Diana Veteranorum

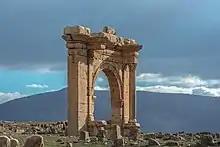
"Arc Diana Veteranorum".

Diana Veteranorum was founded in the connection with the settling of Roman veterans of the Legio III Augusta in northern Africa under the emperor Trajan (98-117). Originally probably only Roman vicus with a police station and a community council (described as "rest publica Dianensium" in an early inscription). It was later promoted to a municipium, but there's some debate, when that actually happened. While it is established that Diana Veteranorum was a municipium latest by 162, a later discovered inscription suggests that it has been a municipium in 149 already and Jacques Gascou concludes from this inscription that the original promotion happened under Trajan even.